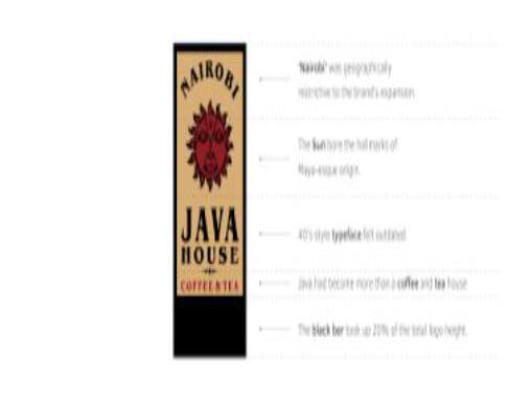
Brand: nairobi java house
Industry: Food